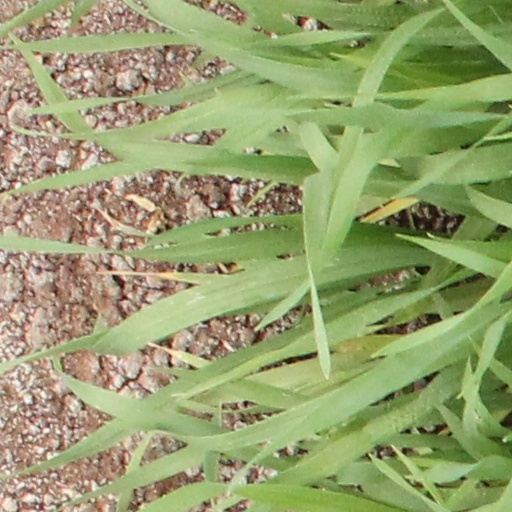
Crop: wheat